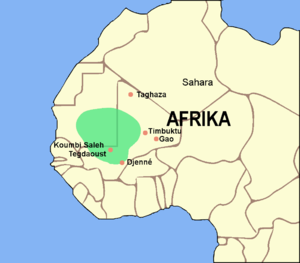
La Mauritanie, en forme longue la république islamique de Mauritanie, est un pays d'Afrique du Nord-Ouest, situé entre 15 et 27 degrés de latitude nord et 5 et 17 degrés de longitude ouest. La Mauritanie fait partie de l'Union africaine, de la Ligue arabe, de l'Union du Maghreb arabe, de l'Organisation de la coopération islamique et de l'Organisation pour la mise en valeur du fleuve Sénégal, en plus d'être membre de l'Organisation internationale de la francophonie. La capitale de l'actuelle Mauritanie est Nouakchott. Les autres villes principales sont Nouadhibou, Kiffa, Kaedi, Zouérate et Rosso.